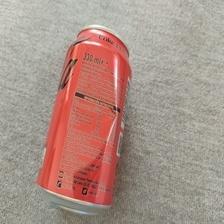
Label: cans